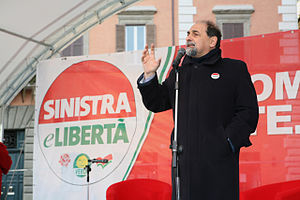
Umberto Guidoni
Umberto Guidoni (Sinistra e Libertà)
Umberto Guidoni er en italiensk politiker og tidligere astronaut. Han er veteran i to af NASAs rumfærgemissioner. Han var medlem af Europa-Parlamentet i perioden 2004-2009.